Synchronized skating

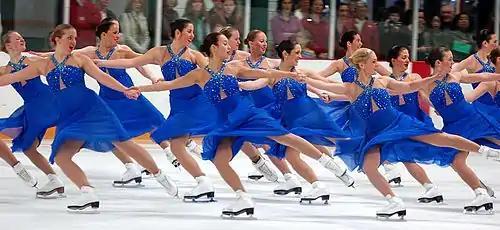
Haydenettes 2006

Done in a block formation, the skaters are disconnected but maintain even spacing while executing step sequences and changes of configuration.